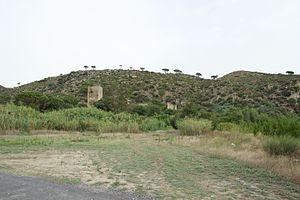
Casesnoves, Ille-sur-Têt
L'église Saint-Sauveur de Casesnoves est une ancienne église romane située à Ille-sur-Têt, dans le département français des Pyrénées-Orientales en région Occitanie.